Types of trams

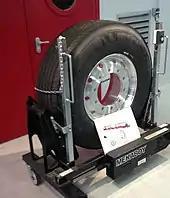
Rubber tyres used for the Translohr rubber-tyred trams. Rubber-tyred trams are trams that are guided by fixed rail, but also make use of rubber tyres.

From around the 1990s, light rail vehicles not made for the occasional high platform light rail system have usually been of partial or fully low-floor design, with the floor above top of rail, a capability not found in older vehicles. This allows them to load passengers, including those in wheelchairs or with perambulators directly from low-rise platforms that are not much more than raised footpaths/sidewalks. This satisfies requirements to provide access to disabled passengers without using expensive wheelchair lifts, while at the same time making boarding faster and easier for other passengers. Passengers appreciate the ease of boarding and alighting from low-floor trams and moving about inside one hundred per cent low-floor trams. Passenger satisfaction with low-floor trams is high. In some jurisdictions this has even been made mandatory since the 1990s, for example by Her Majesty's Railway Inspectorate in Britain and the Disability Discrimination Act in the United Kingdom and other Commonwealth countries.